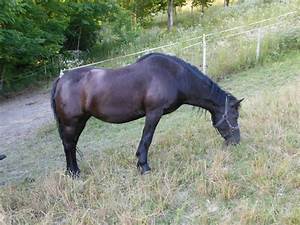
Label: horse